Ciro Immobile

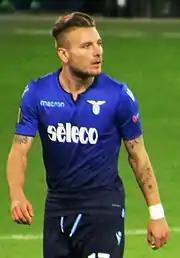
Immobile with Lazio in 2018

On 27 July 2016, Immobile signed with Lazio for a fee of €8.75 million (plus €700,000 commission to agents). On 21 August, Immobile scored on his debut in Lazio's opening match of a 4–3 away win over Atalanta. Immobile finished the season with 23 league goals in 36 appearances plus 3 goals in the Coppa Italia, surpassing his total when he won the "Capocannoniere" with Torino in the 2013–14 season, though this time he did not win the "Capocannoniere", losing it to Bosnian striker Edin Džeko of cross-town rivals Roma, who scored 29 league goals.